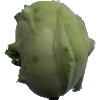
Label: Kohlrabi 1